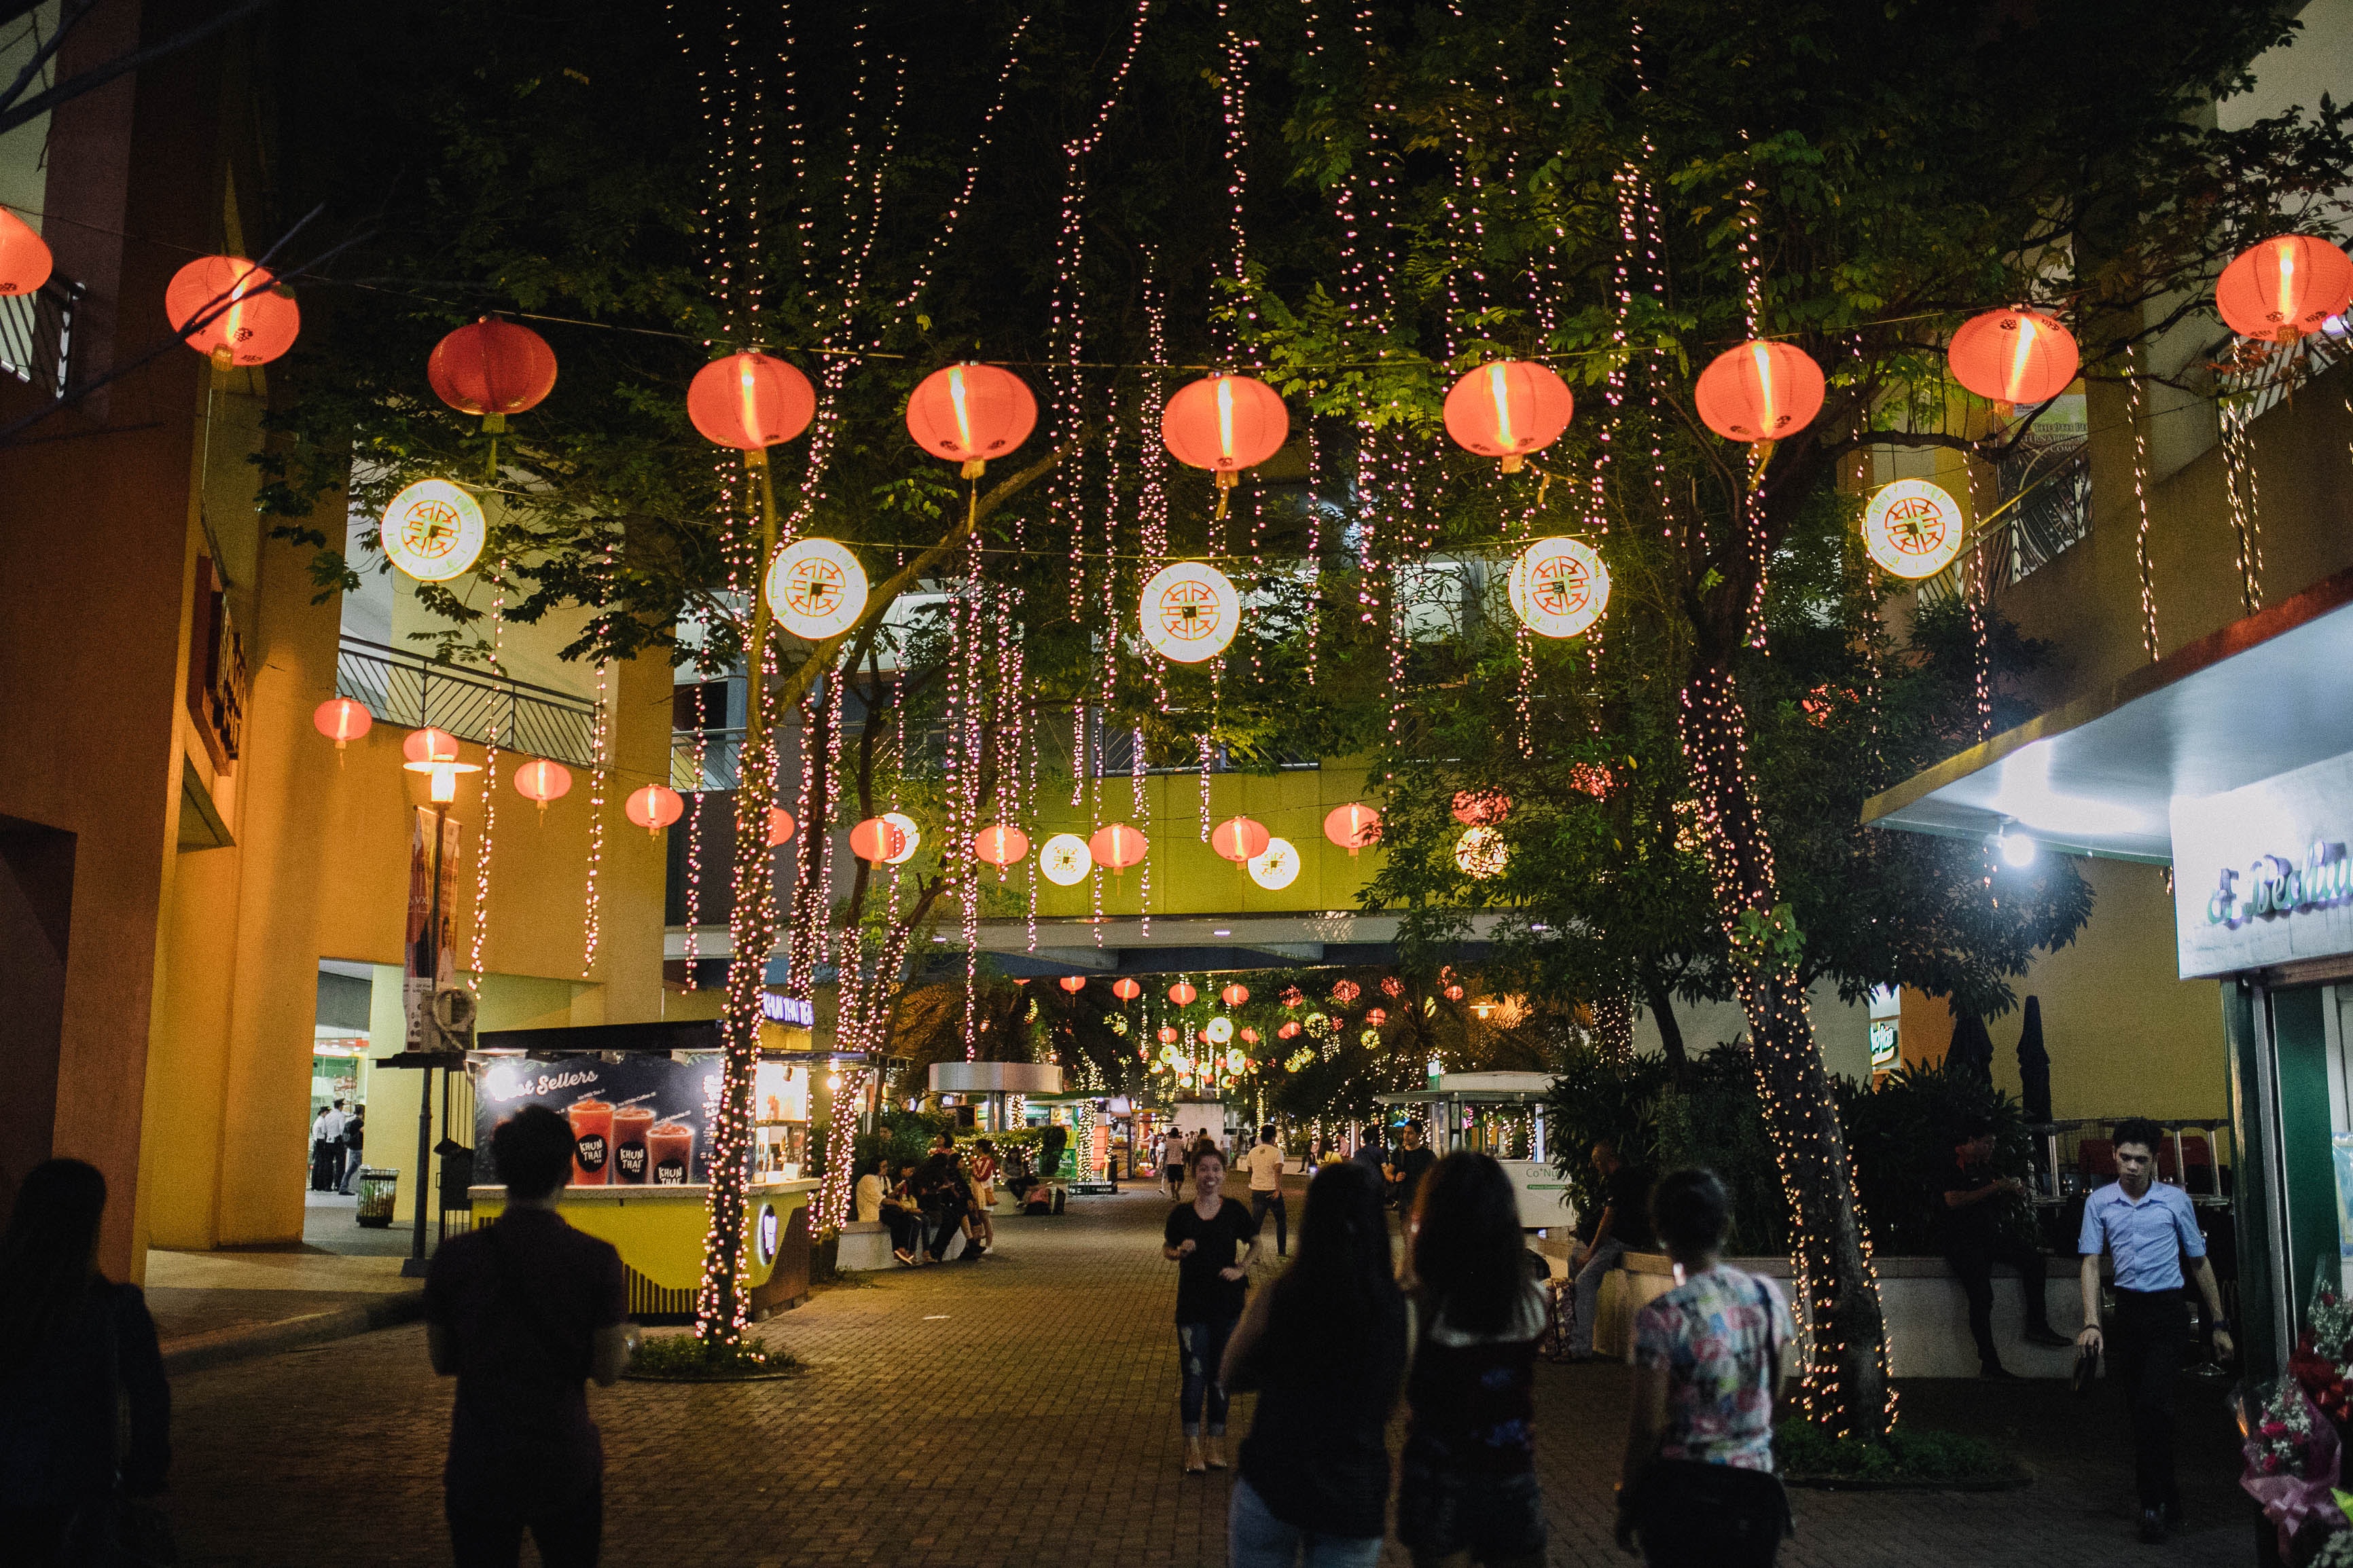
night, lighting, light, town, public space, city, human settlement, urban area, tree, lantern, street, architecture, market, building, event, bazaar, christmas lights, christmas, crowd, pedestrian, interior design, plant, metropolis, holiday, christmas decoration, light fixture, marketplace, downtown, tourism, street light